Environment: real
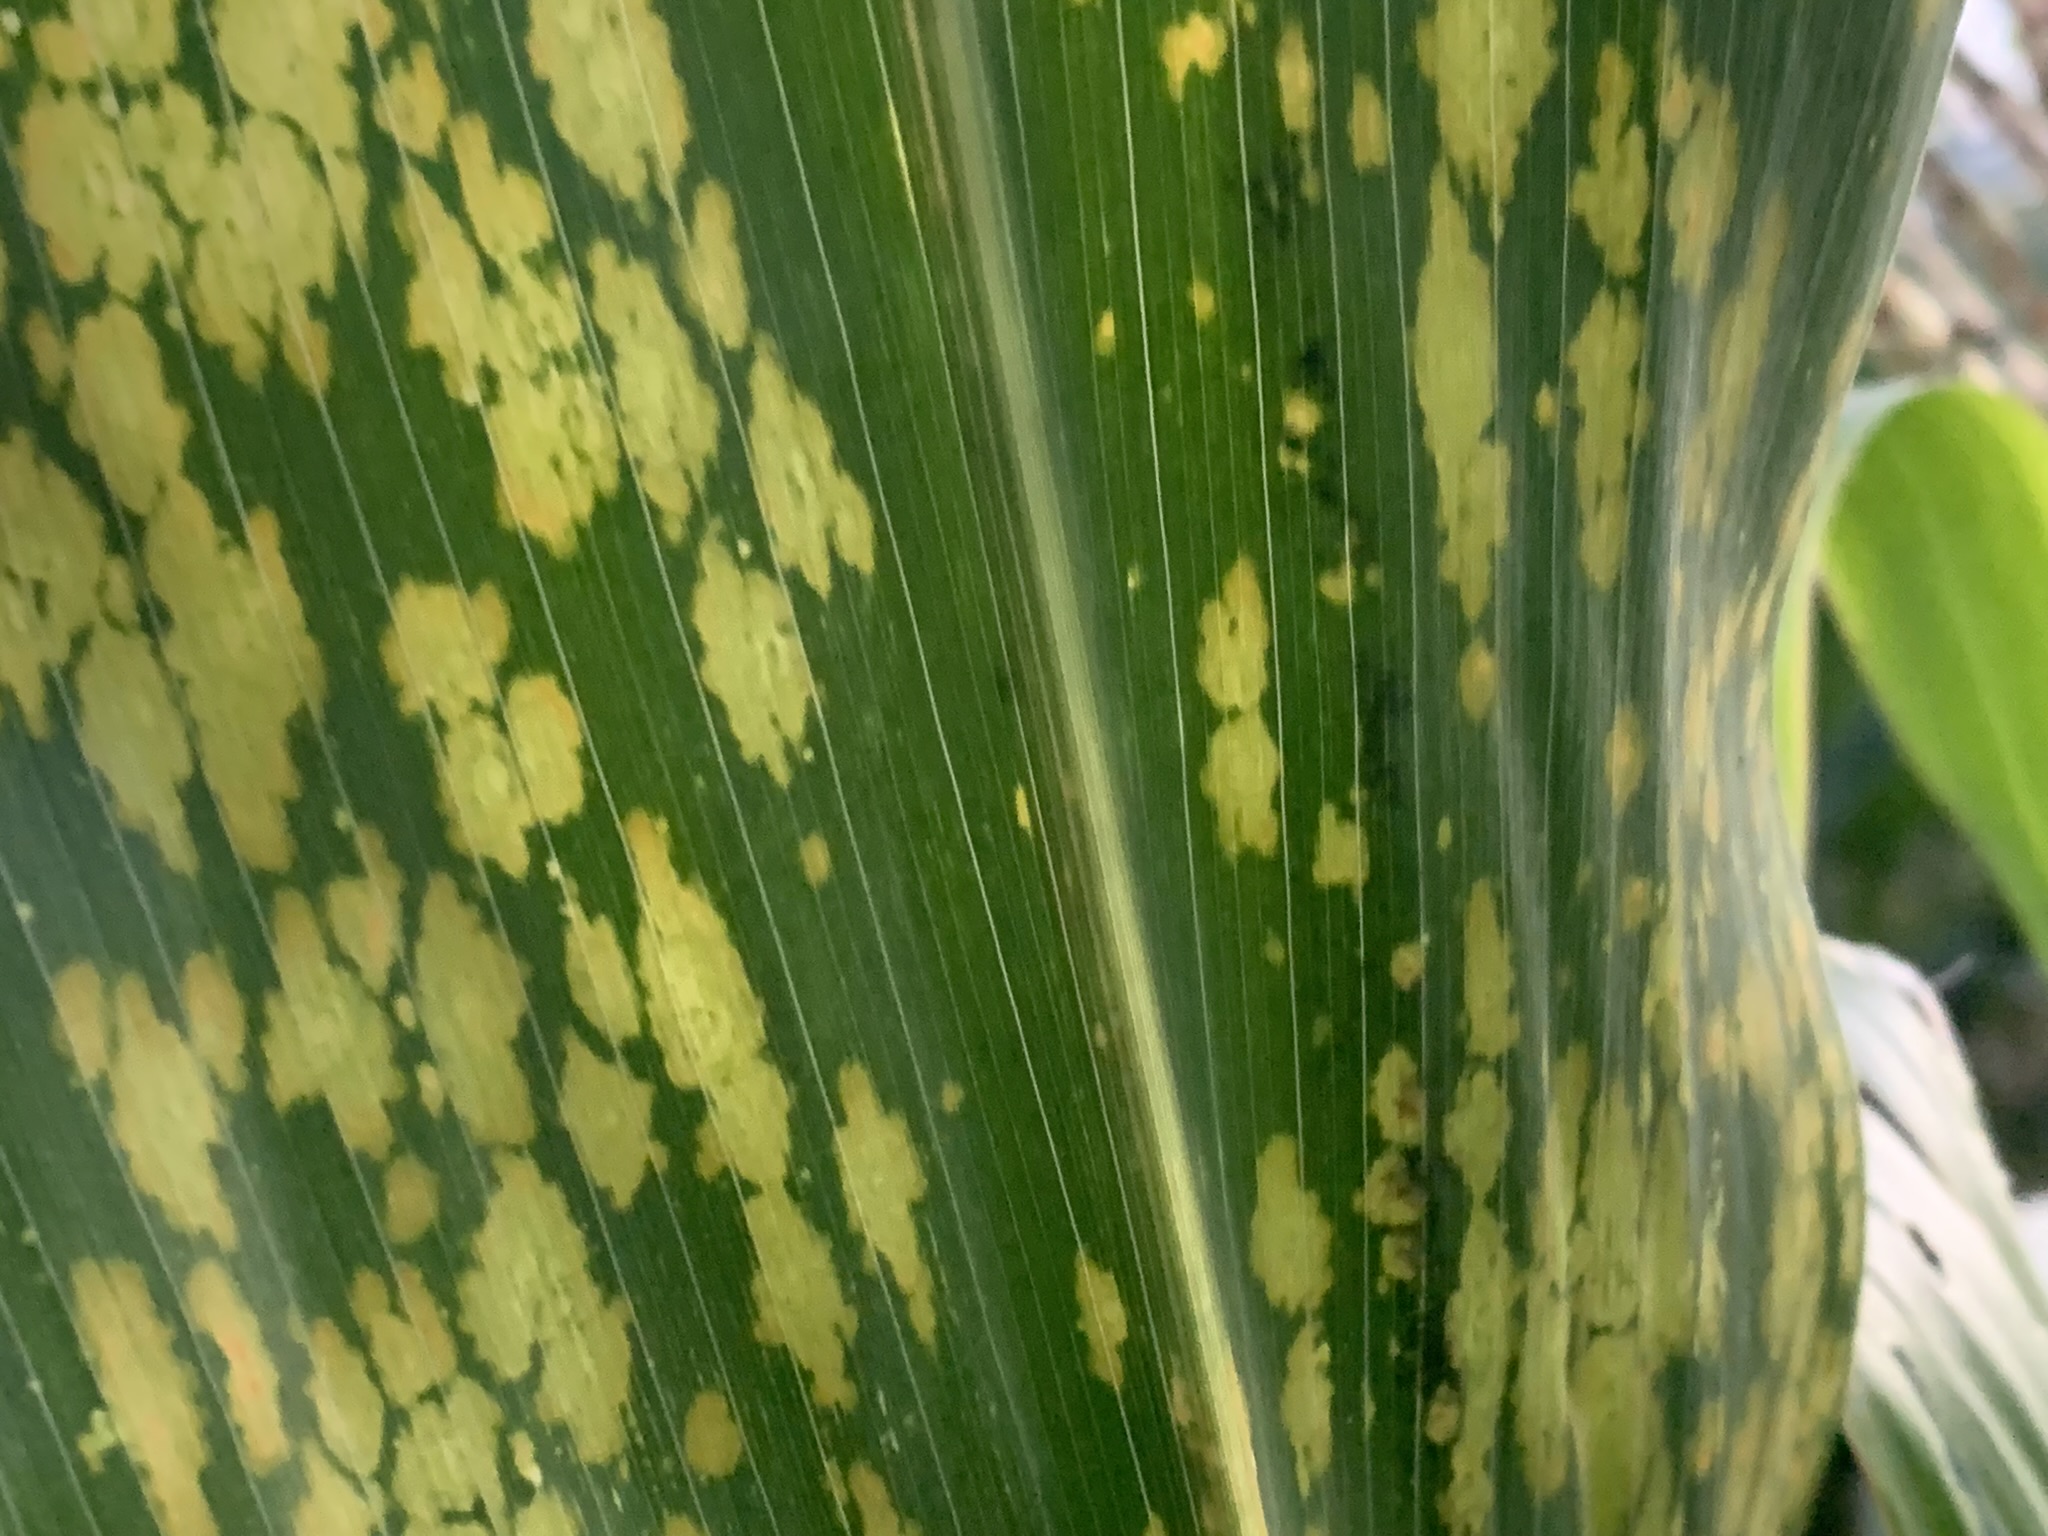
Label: lethal_necrosis